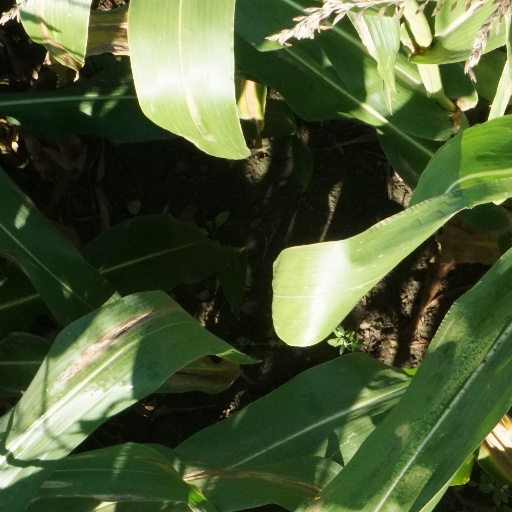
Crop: maize; corn